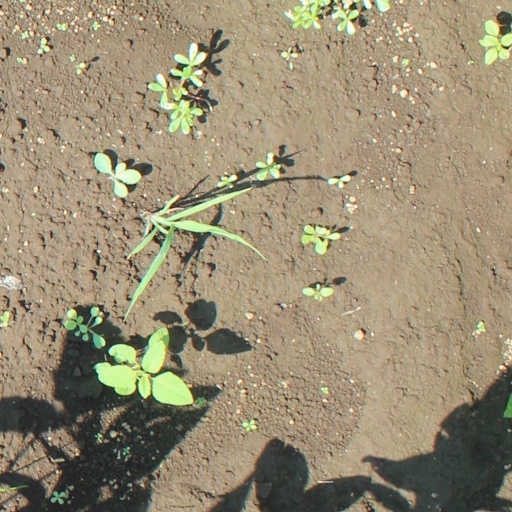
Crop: soybean